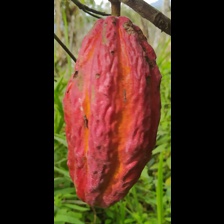
Label: sana